FC Petržalka

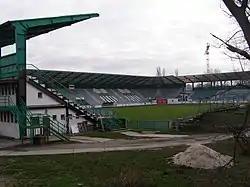
Previous Petržalka stadium

During the extra ordinary club meeting on 29 September 1899 the decision to build the regular pitch for PTE near the Danube river, railway to the Wien and City Park was made. The stadium was built at the end of the 19th century for PTE in a year. The grand opening of the new stadium was officially on 25 September 1900. PTE won the match against Magyar Football Club Budapest 3–2, the first PTEs' win ever against the team from Budapest. This stadium was used for Bratislava regional championship until the stadium for I. Čsl. ŠK Bratislava was built in the end of the 1920s. More than 100 years later Artmedia still used to play their home matches at the same place – named Štadión za Starým mostom.